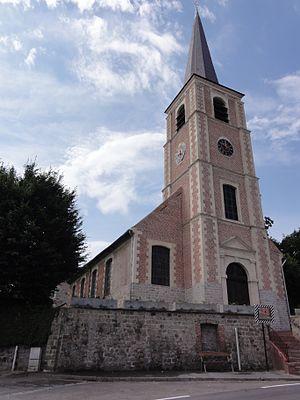
Artres (Nord,Fr) église